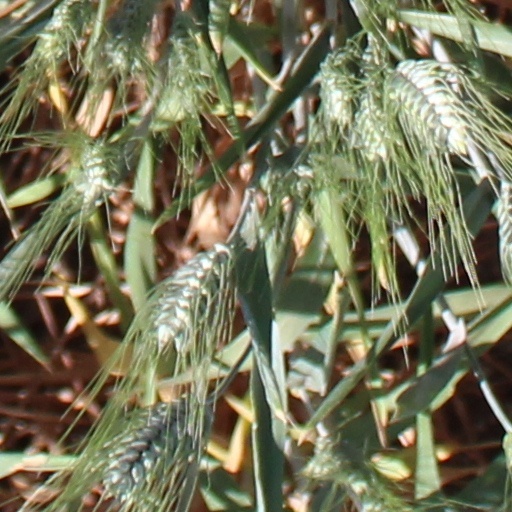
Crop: wheat